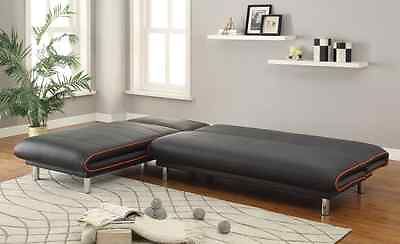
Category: sofa